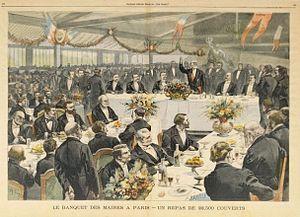
Banquet des maires à Paris. Un repas de 22 500 couverts (défet de presse, suppl. ill. du Petit Parisien)
Le banquet des maires de 1900 est un gigantesque banquet qui se tint à Paris le 22 septembre 1900 et où furent conviés l'ensemble des maires de France.
Pierre Marie René Ernest Waldeck-Rousseau dit Pierre Waldeck-Rousseau, né à Nantes le 2 décembre 1846 et mort à Corbeil-Essonnes le 10 août 1904, est un homme d'État républicain et libéral français. Il est célèbre pour avoir participé à la légalisation des syndicats ainsi que pour la loi de 1901 sur les associations.
Fortuné Louis Méaulle, né le 11 avril 1844 à Angers et mort en 1916, est un graveur sur bois et écrivain français.
Cette page concerne l'année 1900 du calendrier grégorien. Dernière année du XIXᵉ siècle.
Émile Loubet, né le 30 décembre 1838 à Marsanne et mort le 20 décembre 1929 à Montélimar, est un homme d'État français. Il est président de la République française du 18 février 1899 au 18 février 1906.